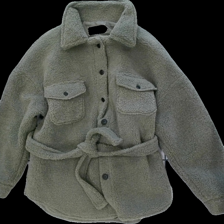
View: front
Type: Winter jacket
Category: Ladies
Brand: Nly Trend
Colors: Green
Material: 100% polyester
Cut: Regular
Size: 44
Season: Winter
Damage location: middle center
Damage 2 location: middle right
Damage 3 location: bottom right
Price range: 150-250
Recommended usage: Reuse
Description: grön fluffig jacka